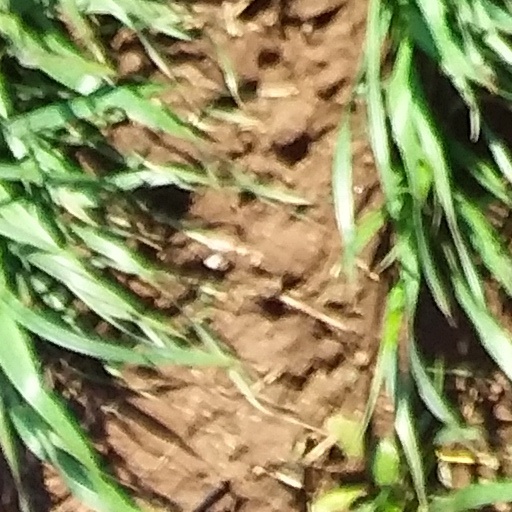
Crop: wheat